1 Spadina Crescent

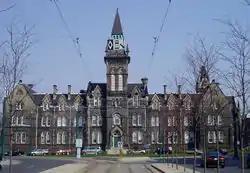
Front view of 1 Spadina Crescent in 2005

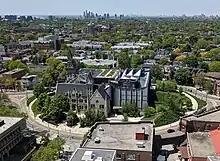
Aerial view showing the original southern portion to the left, and the discordant new north side

1 Spadina Crescent, also known as the Daniels Building, is an academic building that houses the John H. Daniels Faculty of Architecture, Landscape, and Design at the University of Toronto's St. George campus in Toronto, Ontario, Canada. The building is situated in the centre of a roundabout of Spadina Avenue, north of College Street. Its location provides a picturesque vista looking north up Spadina Avenue; it is an axial view terminus for Spadina Avenue.